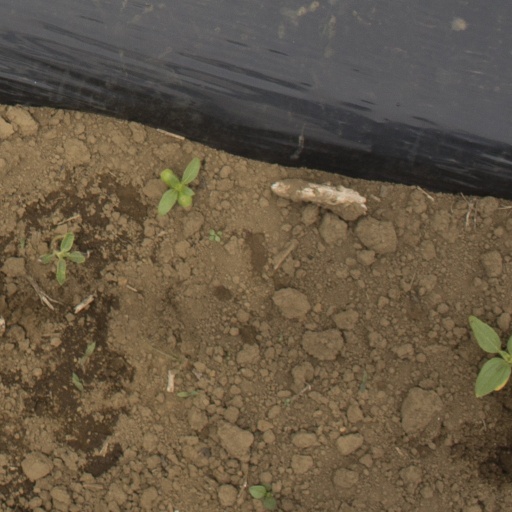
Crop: Jerusalem artichoke